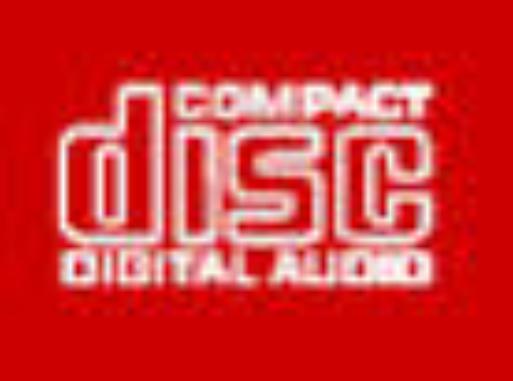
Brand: Compact
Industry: Electronic